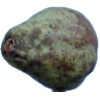
Label: pear_stone